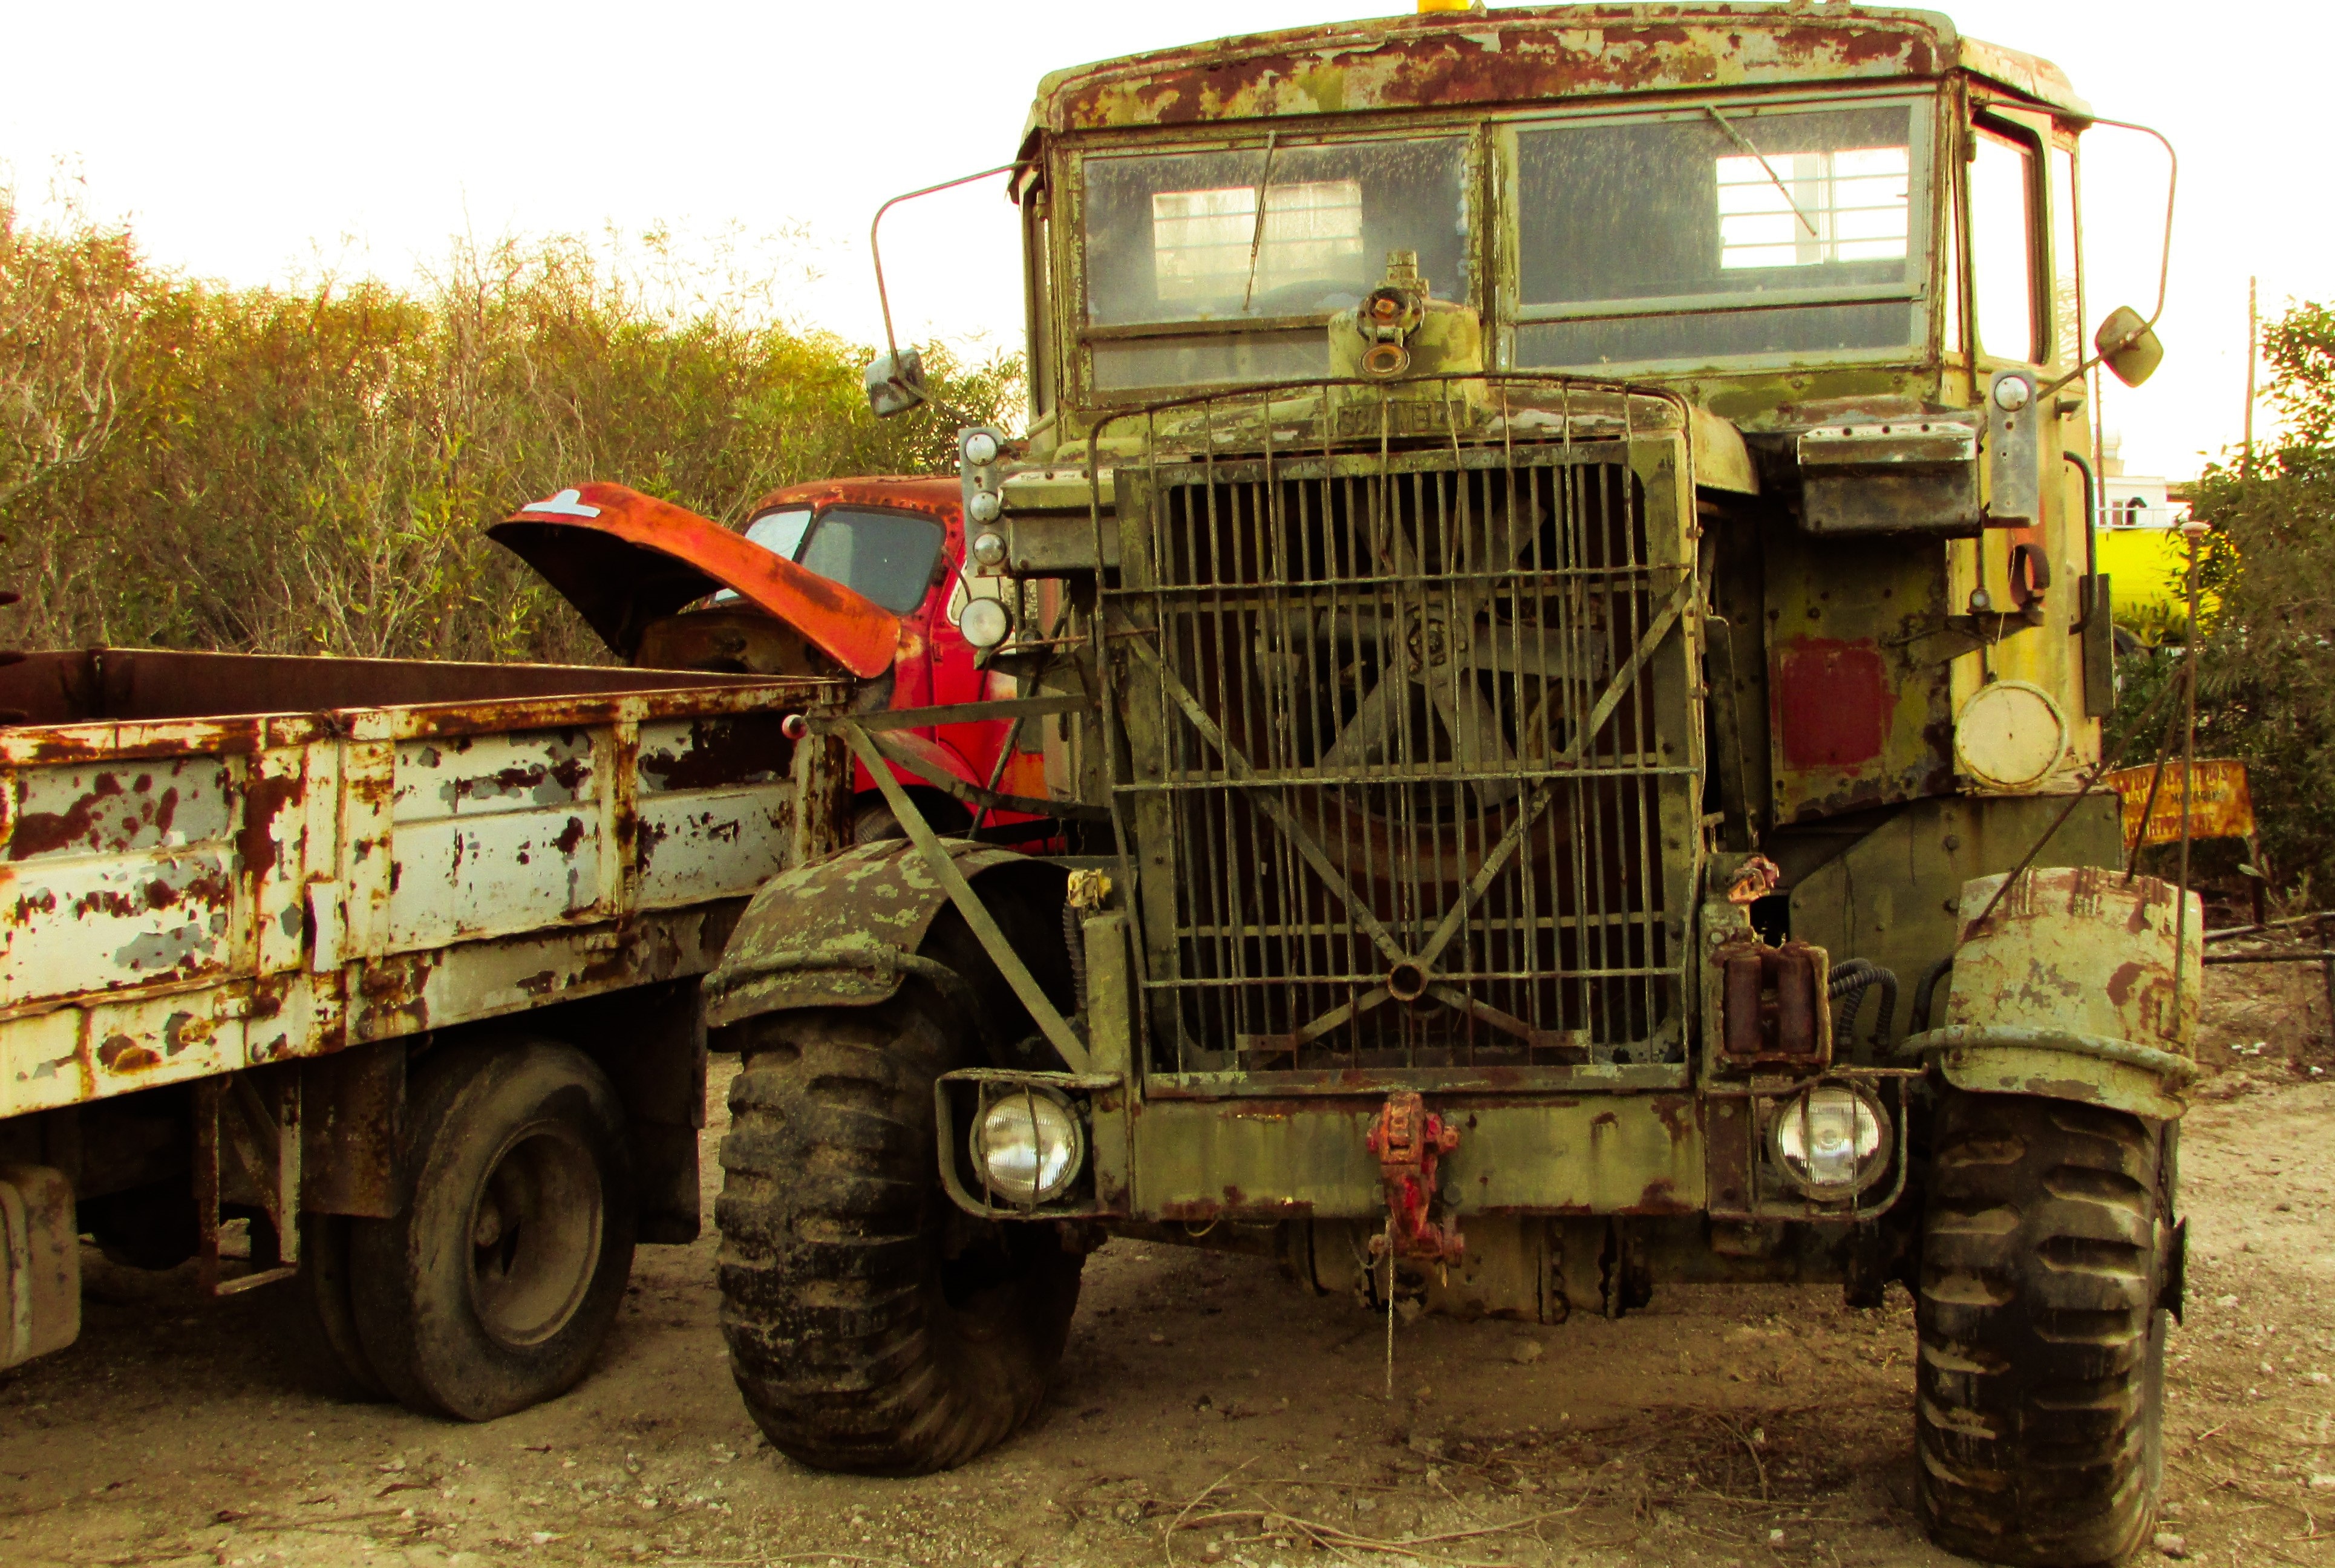
tractor, antique, old, transport, truck, vehicle, abandoned, agriculture, rusty, damaged, wreck, agricultural machinery, construction equipment, land vehicle, car cemetery, light commercial vehicle, off roading